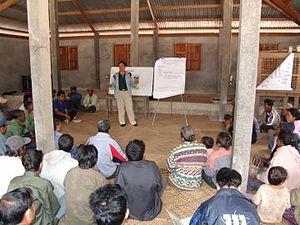
Helvetas est une organisation suisse d'aide au développement créée en 1955, indépendante politiquement et confessionnellement, avec des filiales indépendantes en Allemagne et aux États-Unis. Elle fournit une aide à l’autonomie dans une trentaine de pays parmi les plus pauvres d'Afrique, d'Asie, d'Amérique latine et d’Europe de l'Est, pour des besoins essentiels comme l'eau potable et la sécurité alimentaire, l'amélioration des revenus de base et la formation, la paix et la gestion participative.